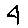
Label: 4